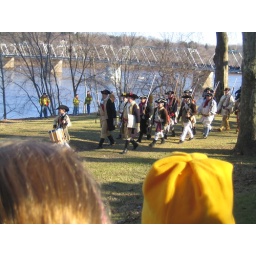
bridge in background was built in 1906 &amp;amp; is the 3rd bridge in this location, crosses delaware river into NJ